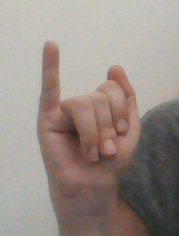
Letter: meem